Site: brandenburg
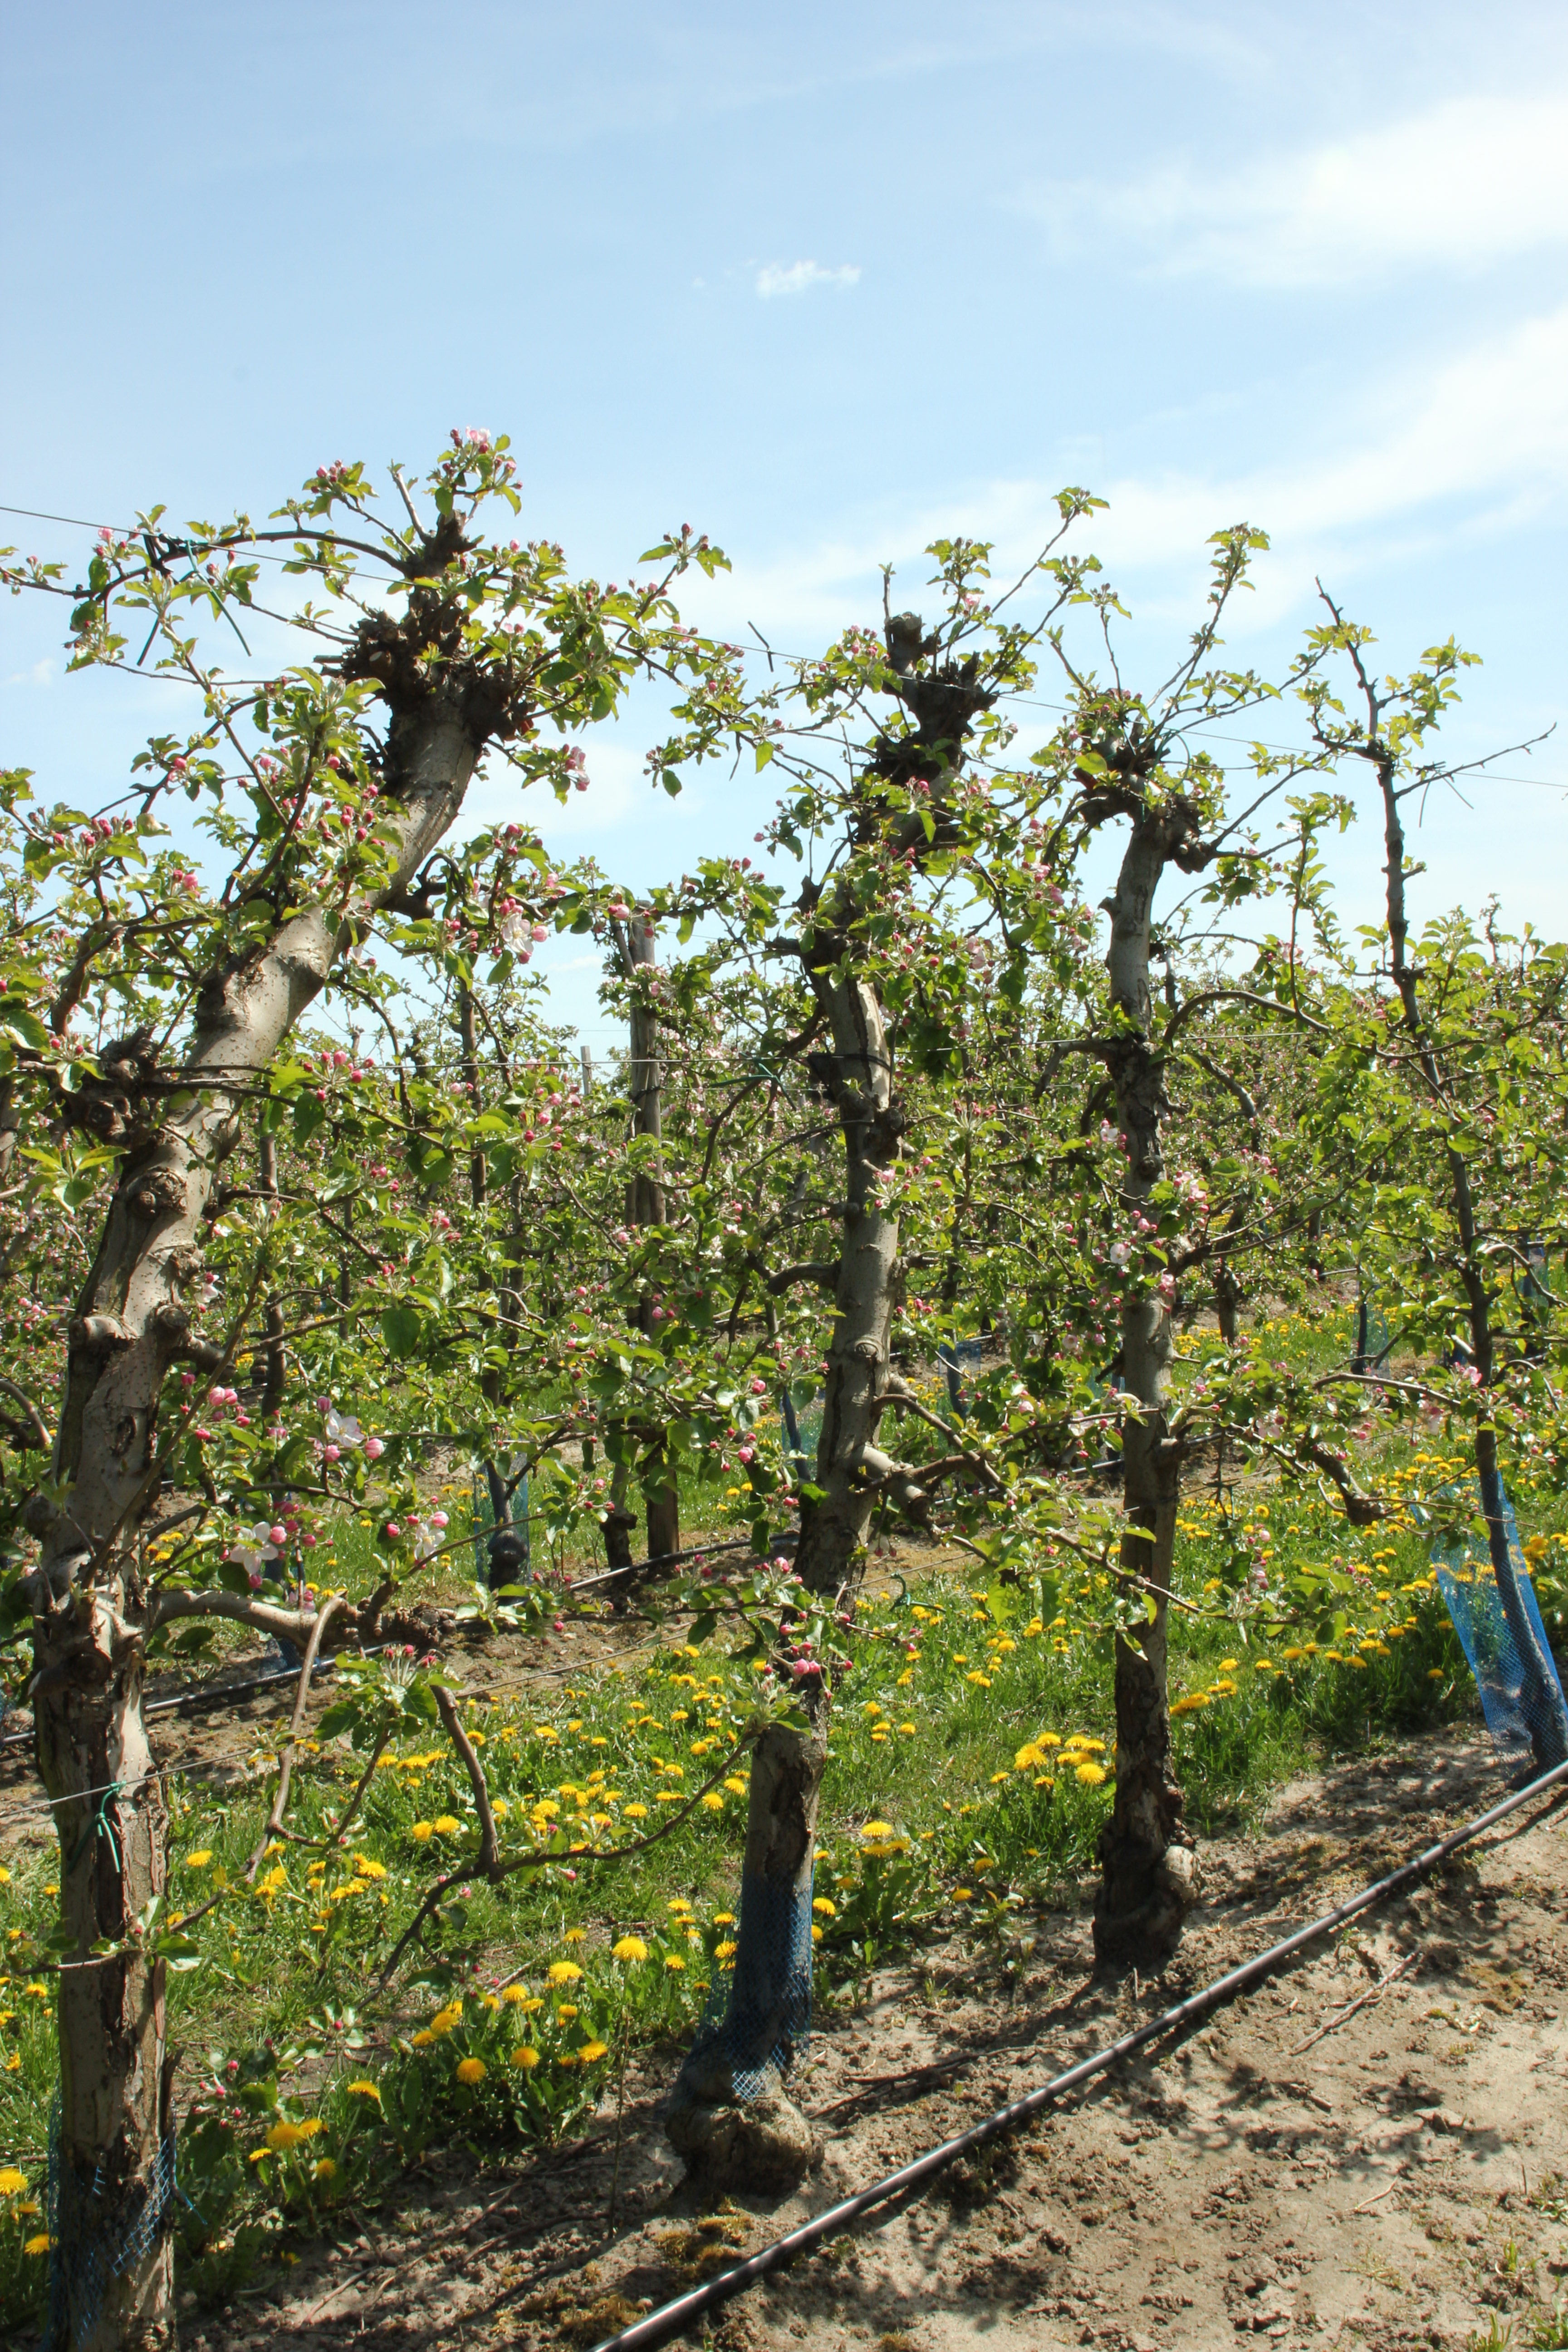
Growth stage (BBCH 57): Inflorescence emergence